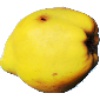
Label: quince